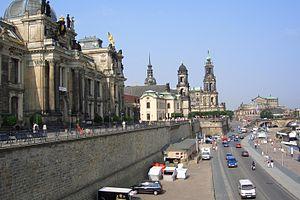
Heinrich, comte de Brühl, est un aristocrate allemand qui fut le premier ministre et le favori d'Auguste III, roi de Pologne et électeur de Saxe.